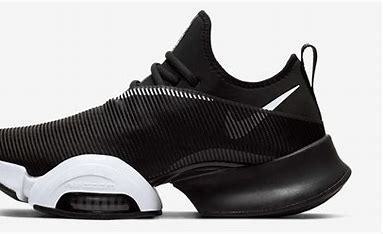
Brand: Nike
Model: Air Zoom Superrep